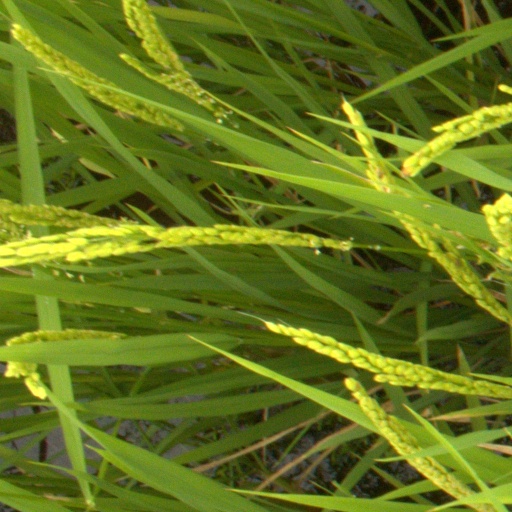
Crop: rice